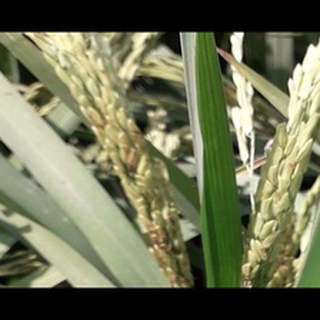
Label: diseased_rice